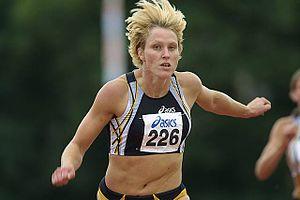
Jacqueline Poelman est une ancienne athlète néerlandaise spécialiste du sprint.